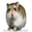
Label: hamster